Bachelor Apartment House

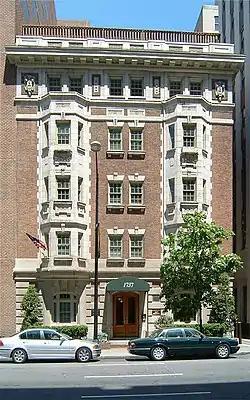

The Bachelor Apartment House is an historic structure located in the Northwest Quadrant of Washington, D.C. The architectural firm of Wood, Donn & Deming designed the building.